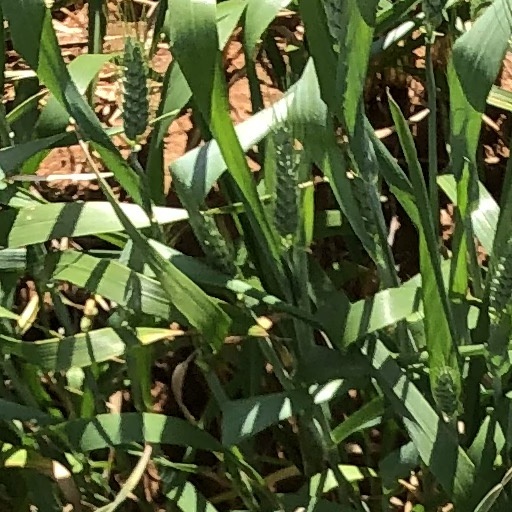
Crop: wheat